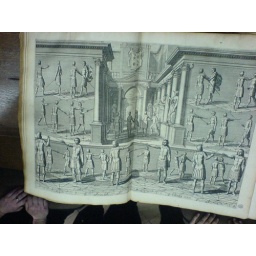
Comics-style elaboration of fencing techniques in a French book from 1628 preserved in the Library of University of Barcelona.